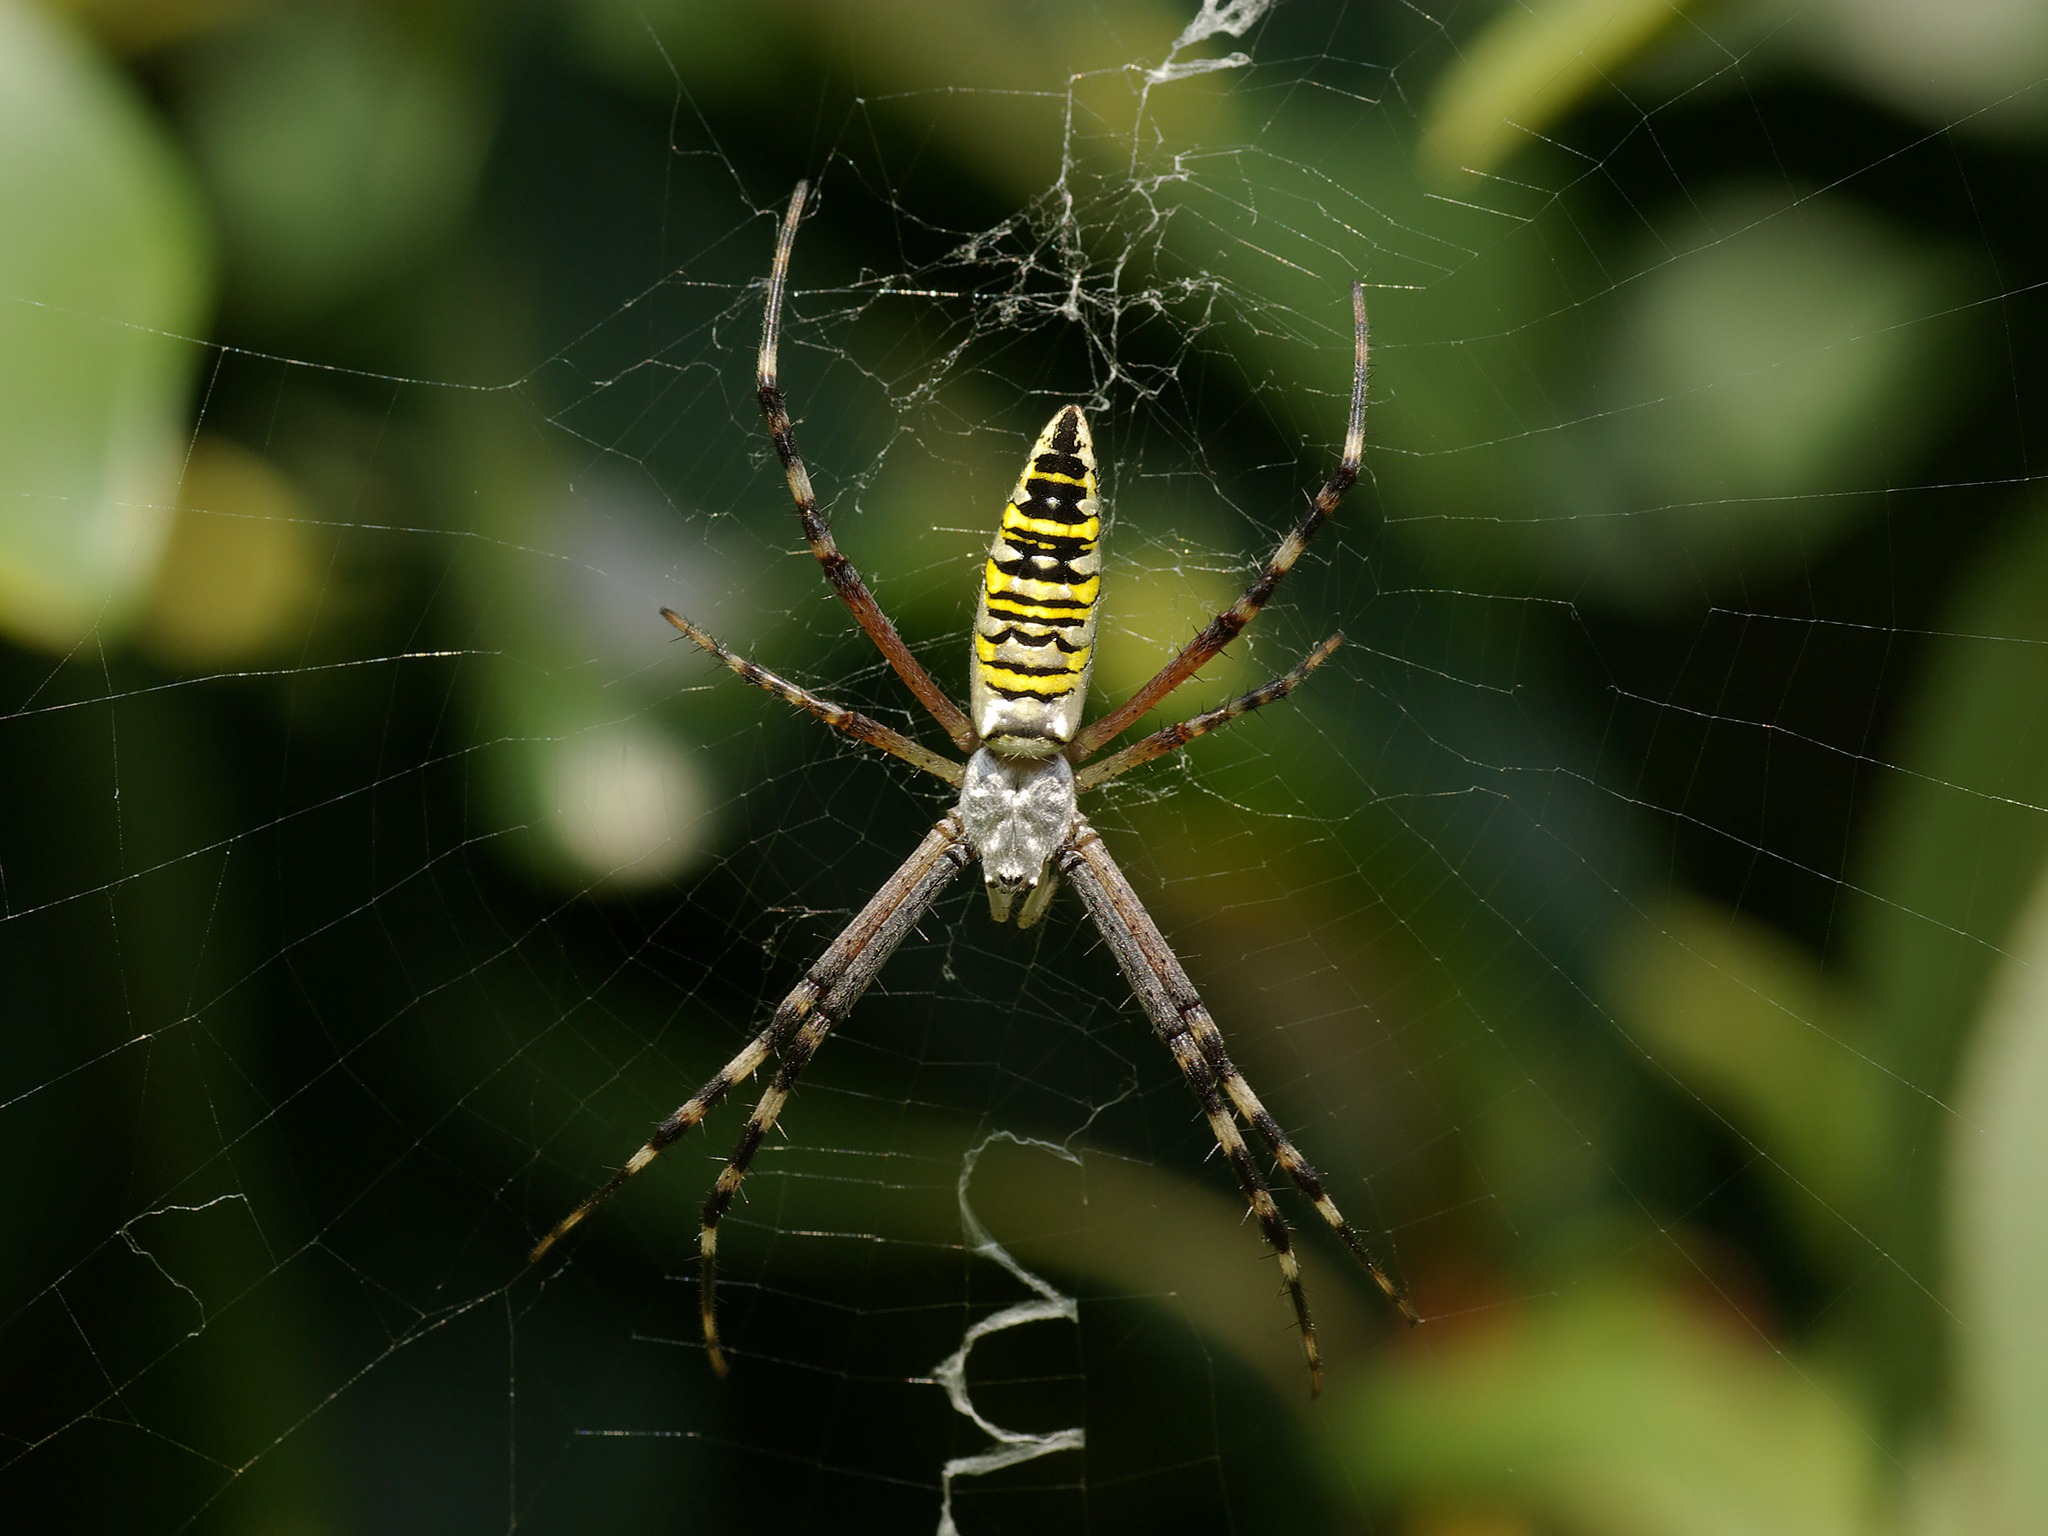
nature, photography, animal, green, insect, yellow, fauna, invertebrate, spider web, cobweb, striped, close up, spider, arachnid, argiope, network, macro photography, arthropod, european garden spider, araneus, tiger spider, wasp spider, argiope bruennichi, zebraspinne, silk band spider, wheel web spiders, orb weaver spider, yellow garden spider